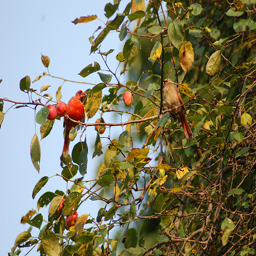
A red cardinal perches in a tree among the leaves.
A bird sits in a fruit tree with many leaves
A small bird in a tree with red fruit on the  tree
a red bird siting in a tree with leafs
A branch of a tree with two birds sitting on a limb.